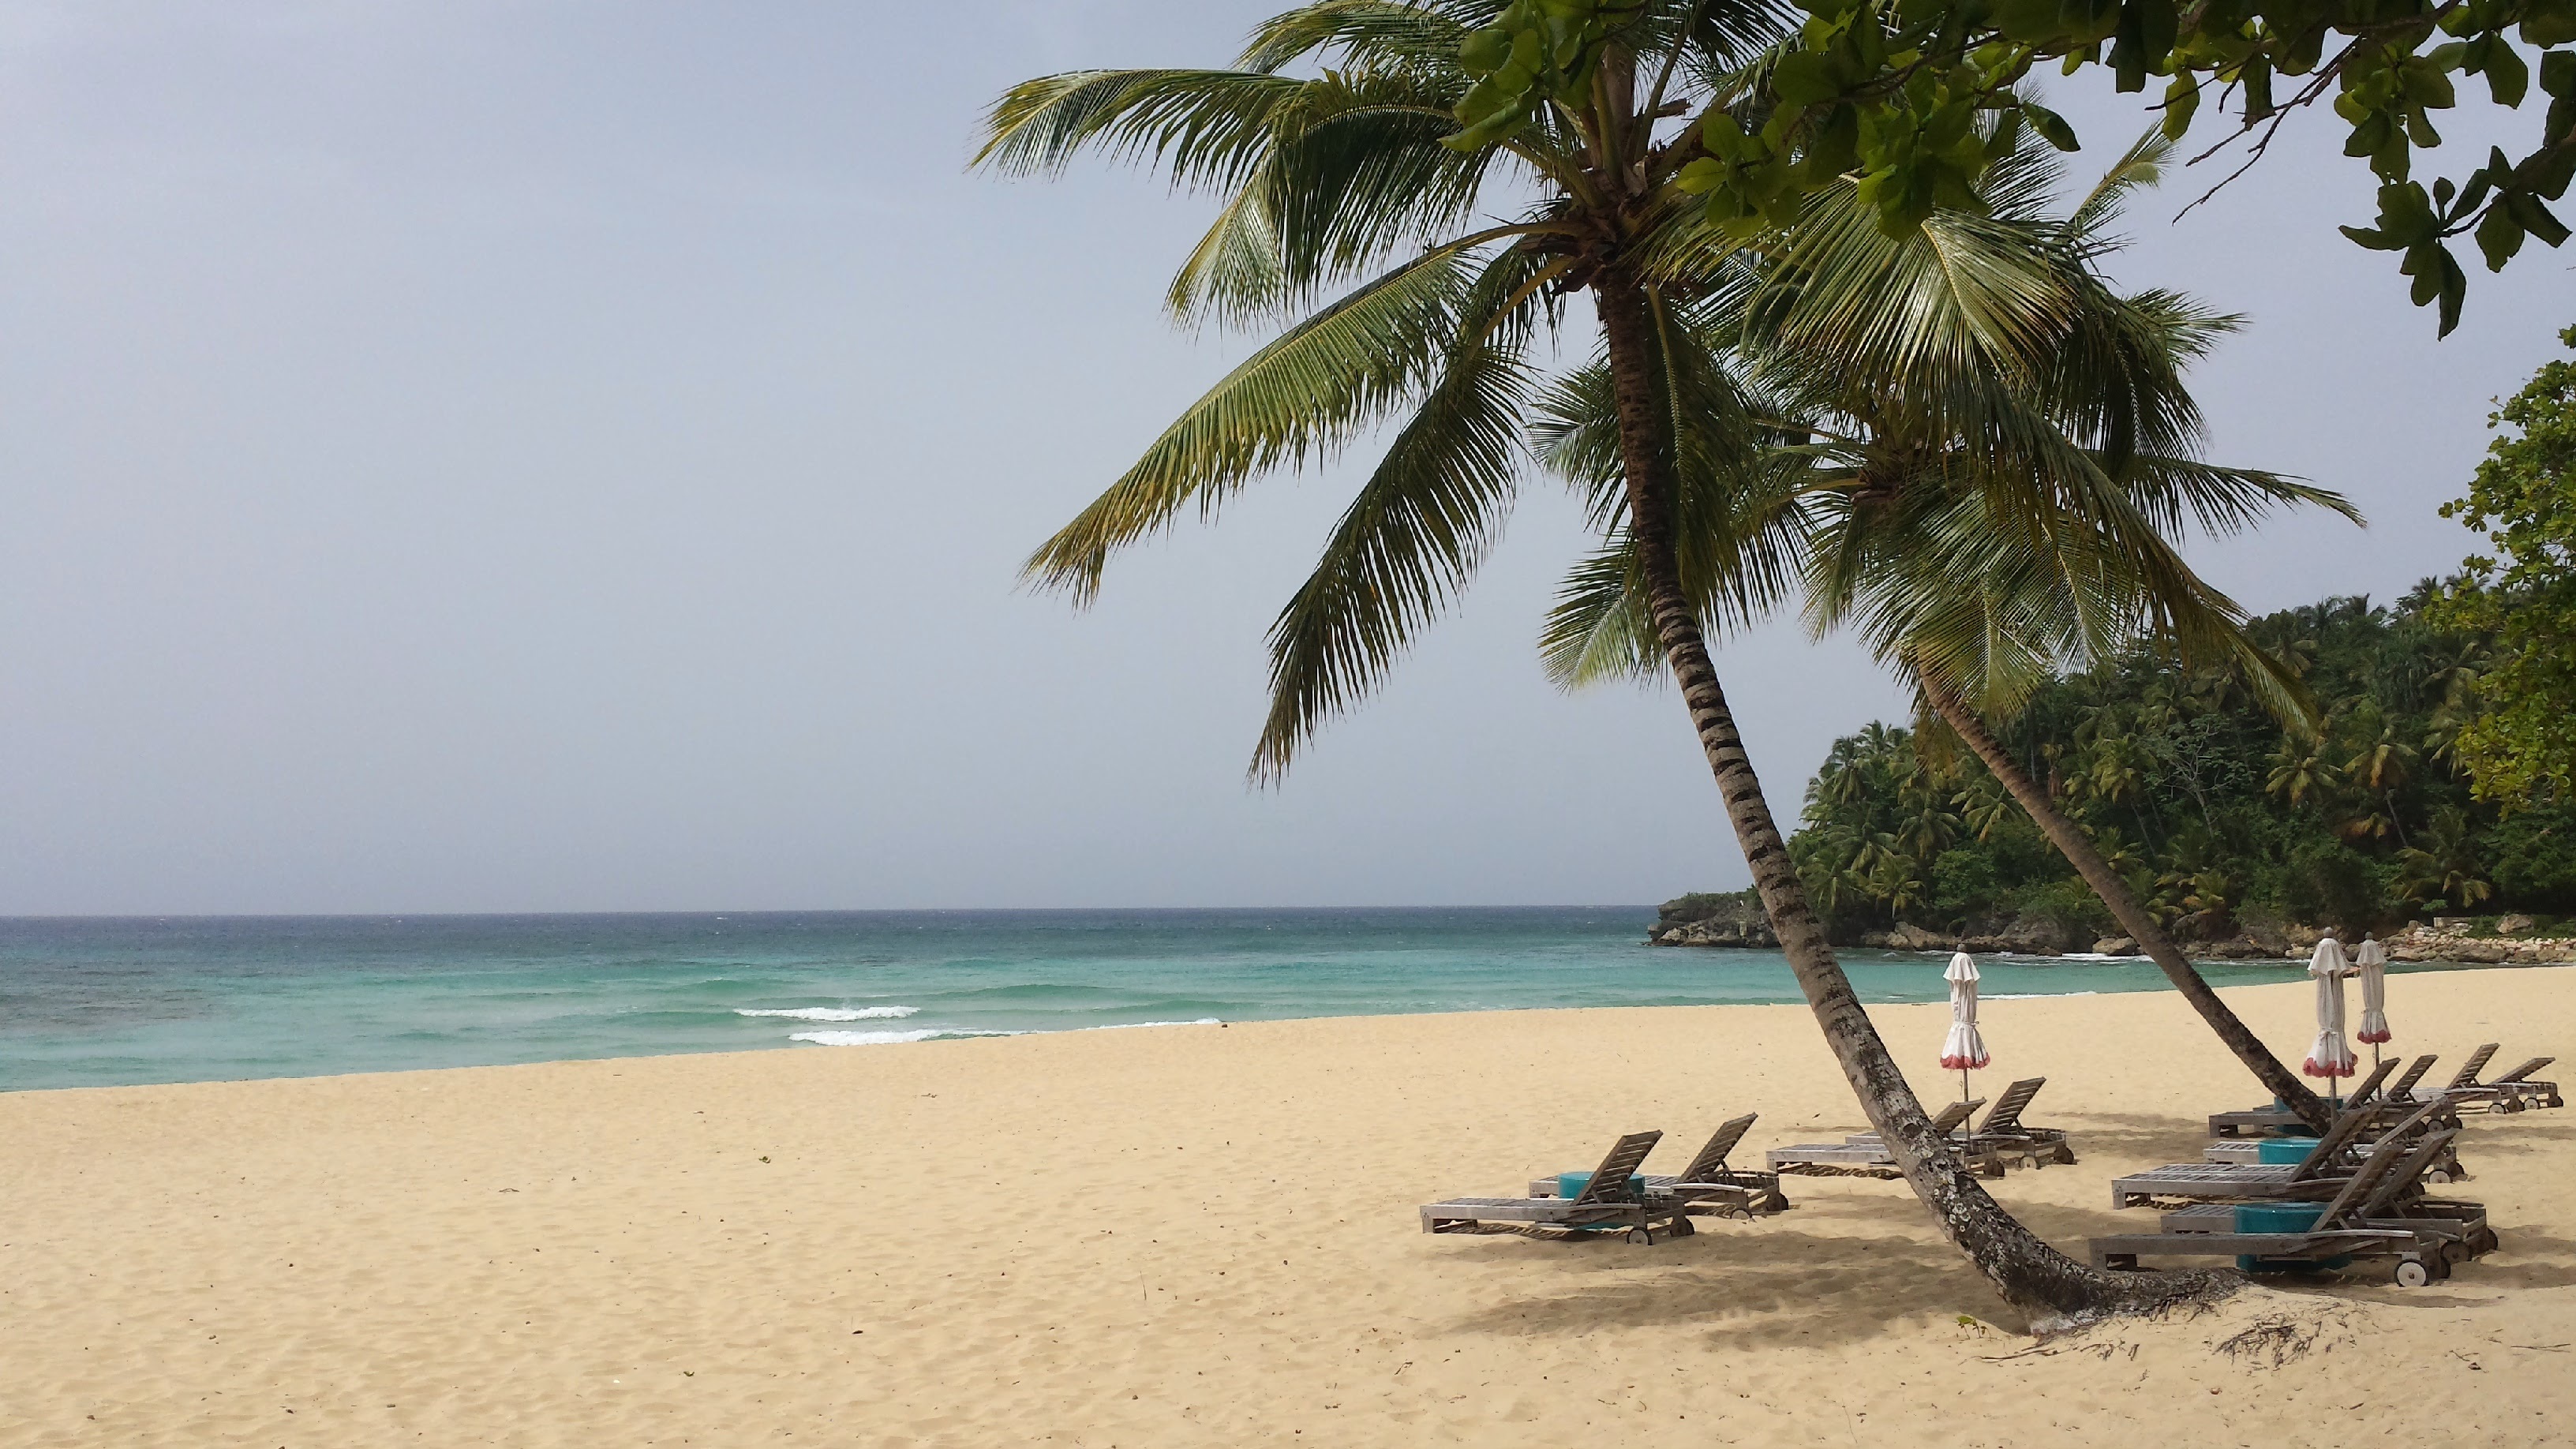
beach, sea, coast, sand, ocean, shore, vacation, lagoon, bay, island, body of water, resort, caribbean, tropics, cape, arecales, palm family